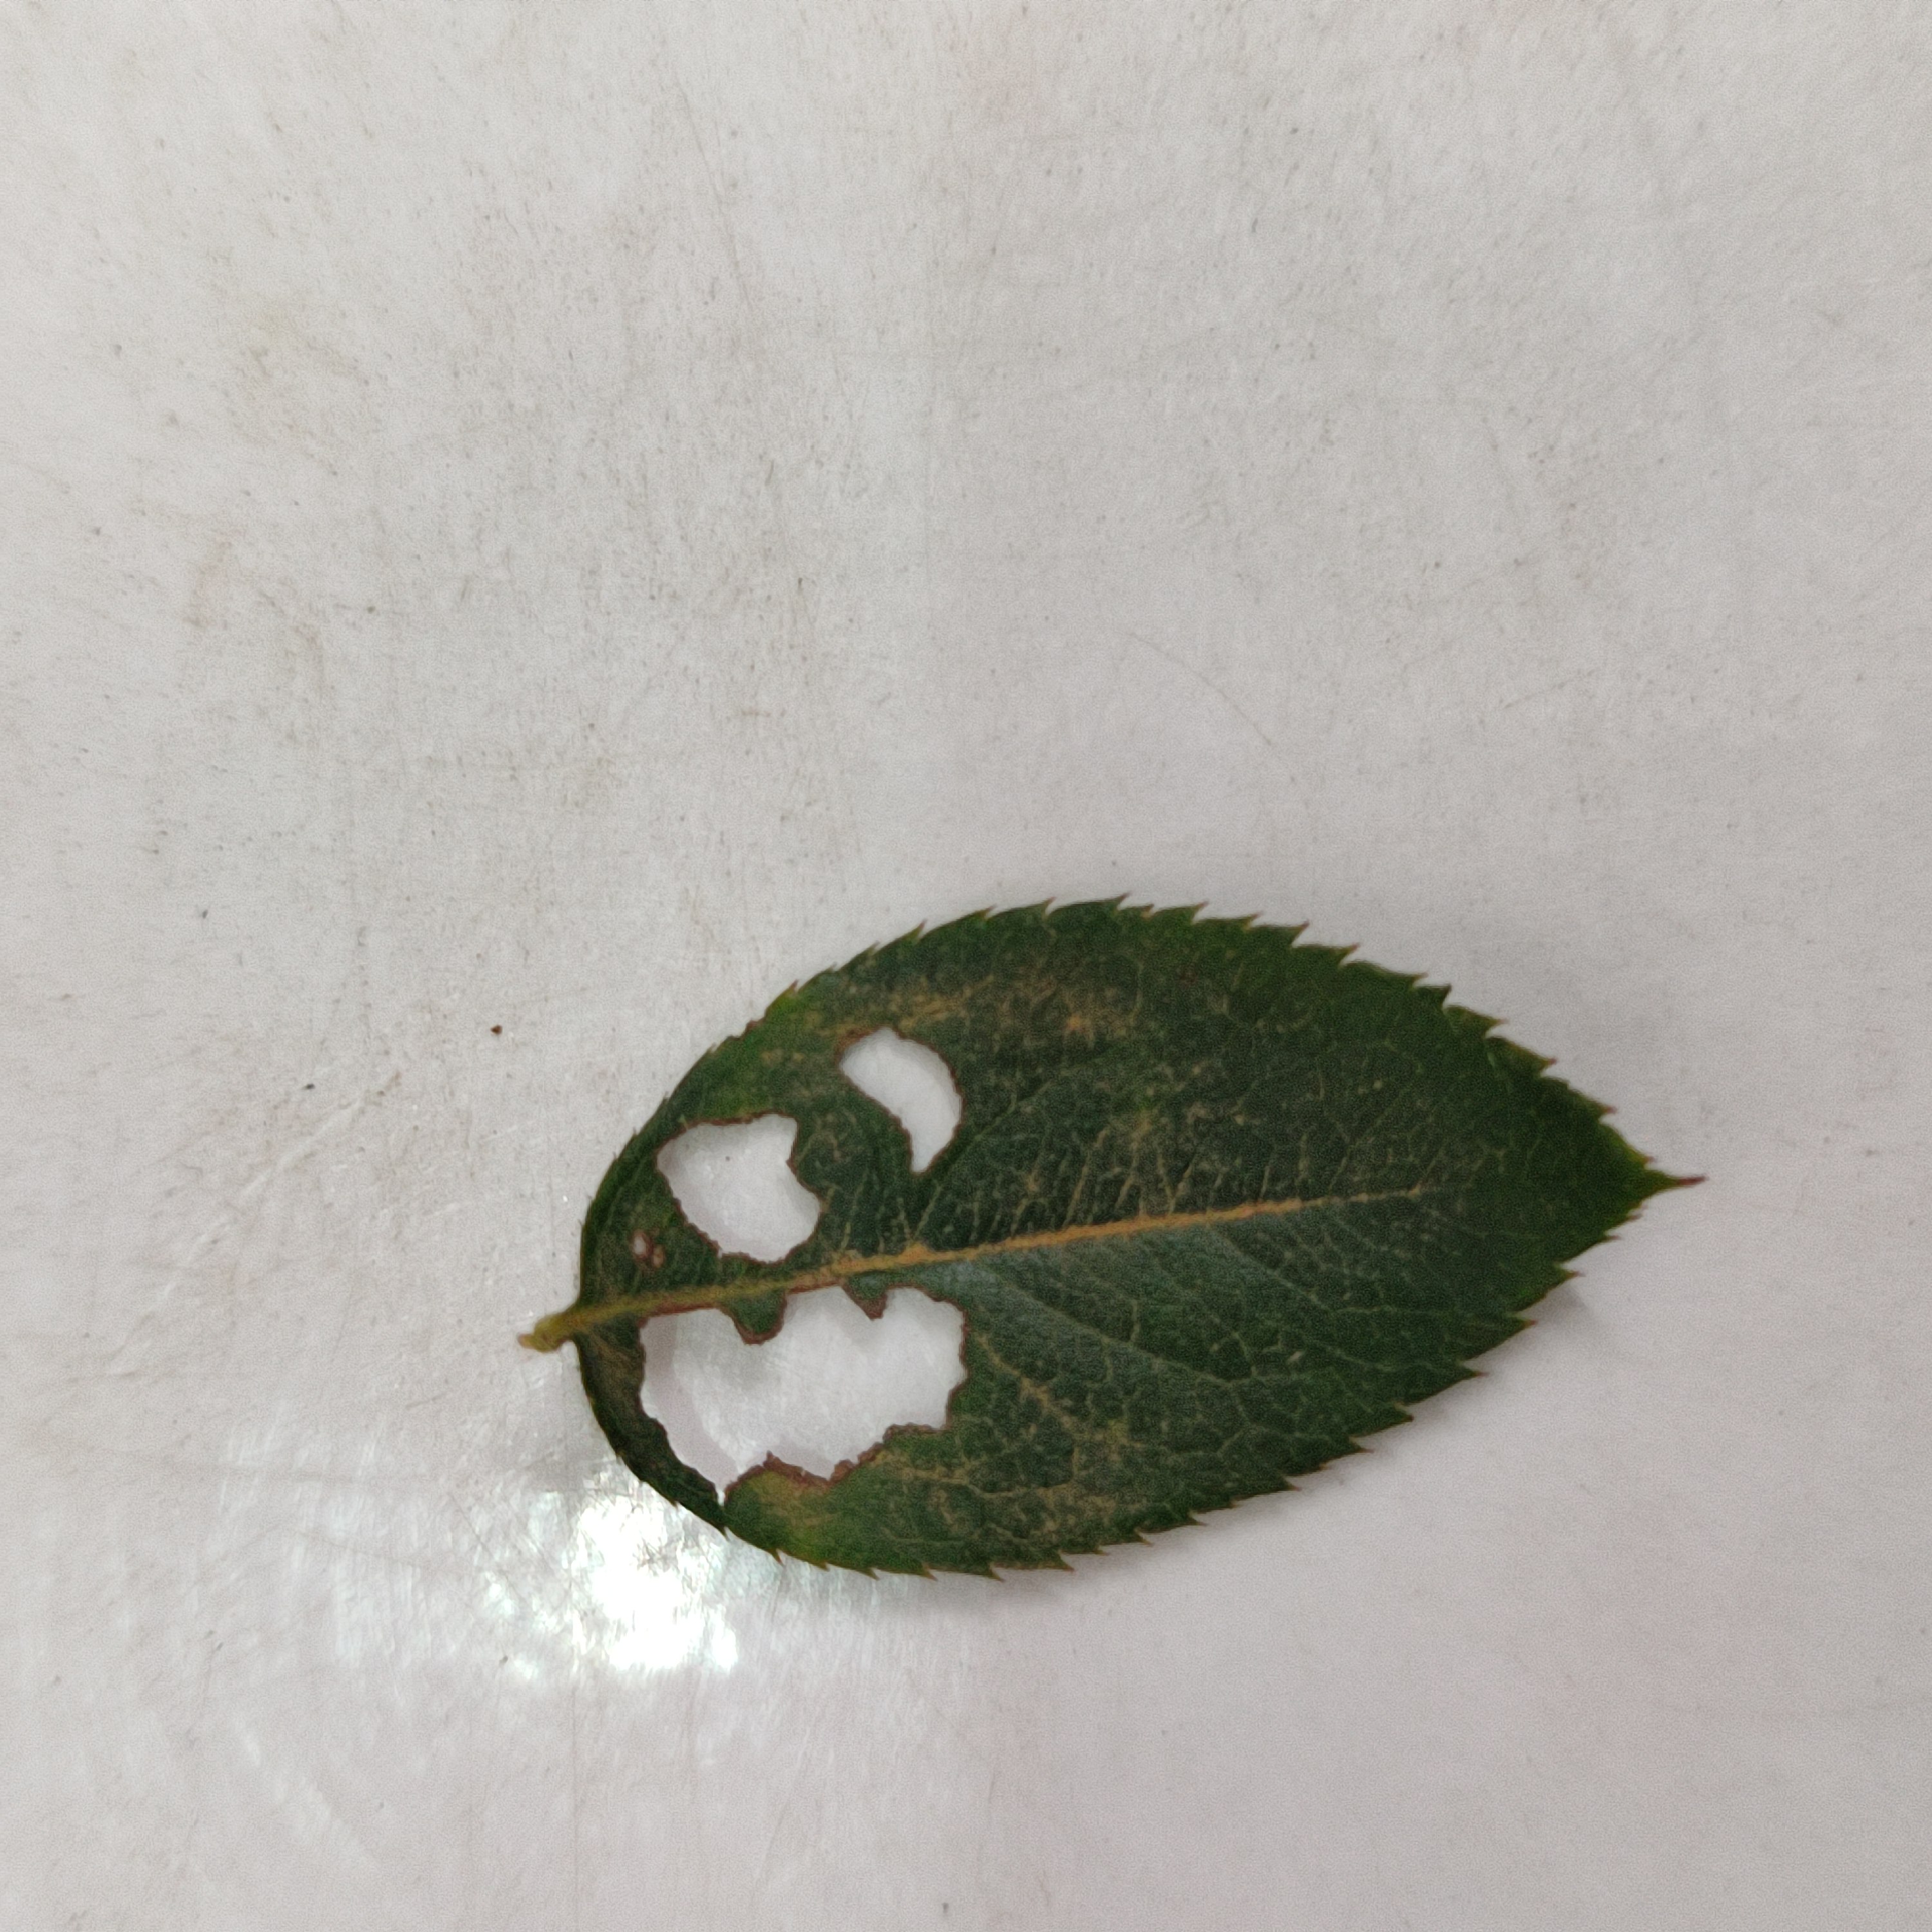
Label: Insect Hole